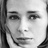
Emotion: sad